Henry du Moulin de Labarthète

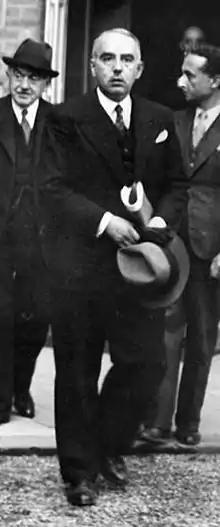

Henry du Moulin de Labarthète (1900–1948) was a French senior civil servant, tax auditor, diplomat and memoirist. He served as Cabinet Secretary under Marshal Philippe Pétain from 1940 to 1942. He was a staunch supporter of the Révolution nationale. He was described as "an influential man in the Vichy government." He was opposed to German policies and, after resigning from government positions in December 1943, he went into exile in Switzerland until 1947. He retired and died in France.